Pretty Please (song)

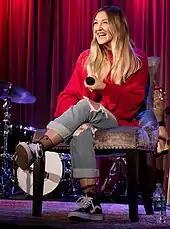
Julia Michaels co-wrote "Pretty Please" and also sang backing vocal harmonies.

For the percussions, Kirkpatrick was inspired by drummer Nate Smith and how he places his hi-hats. The producer described it as "not a triplet, but also not straightforward". It introduced an effect of recurring retardation in the rhythm and gave the song its "push and pull" feel. Kirpatrick used LFO tool on the drums to make them sound quieter and make the sound more about the hit while also softening the transient. The tool also had the purpose of making crowd noise sound like an up-hat in the second verse, which he described as "the coolest idea he's ever had". Kirpatrick also used a clock ticking as a percussion element for almost the entire song. The producer layered the drums, with elements including a little kick and adding a transient to the snare. Kirkpatrick included big whoops in the song as space fillers; he faded the ends to make them sound tight.